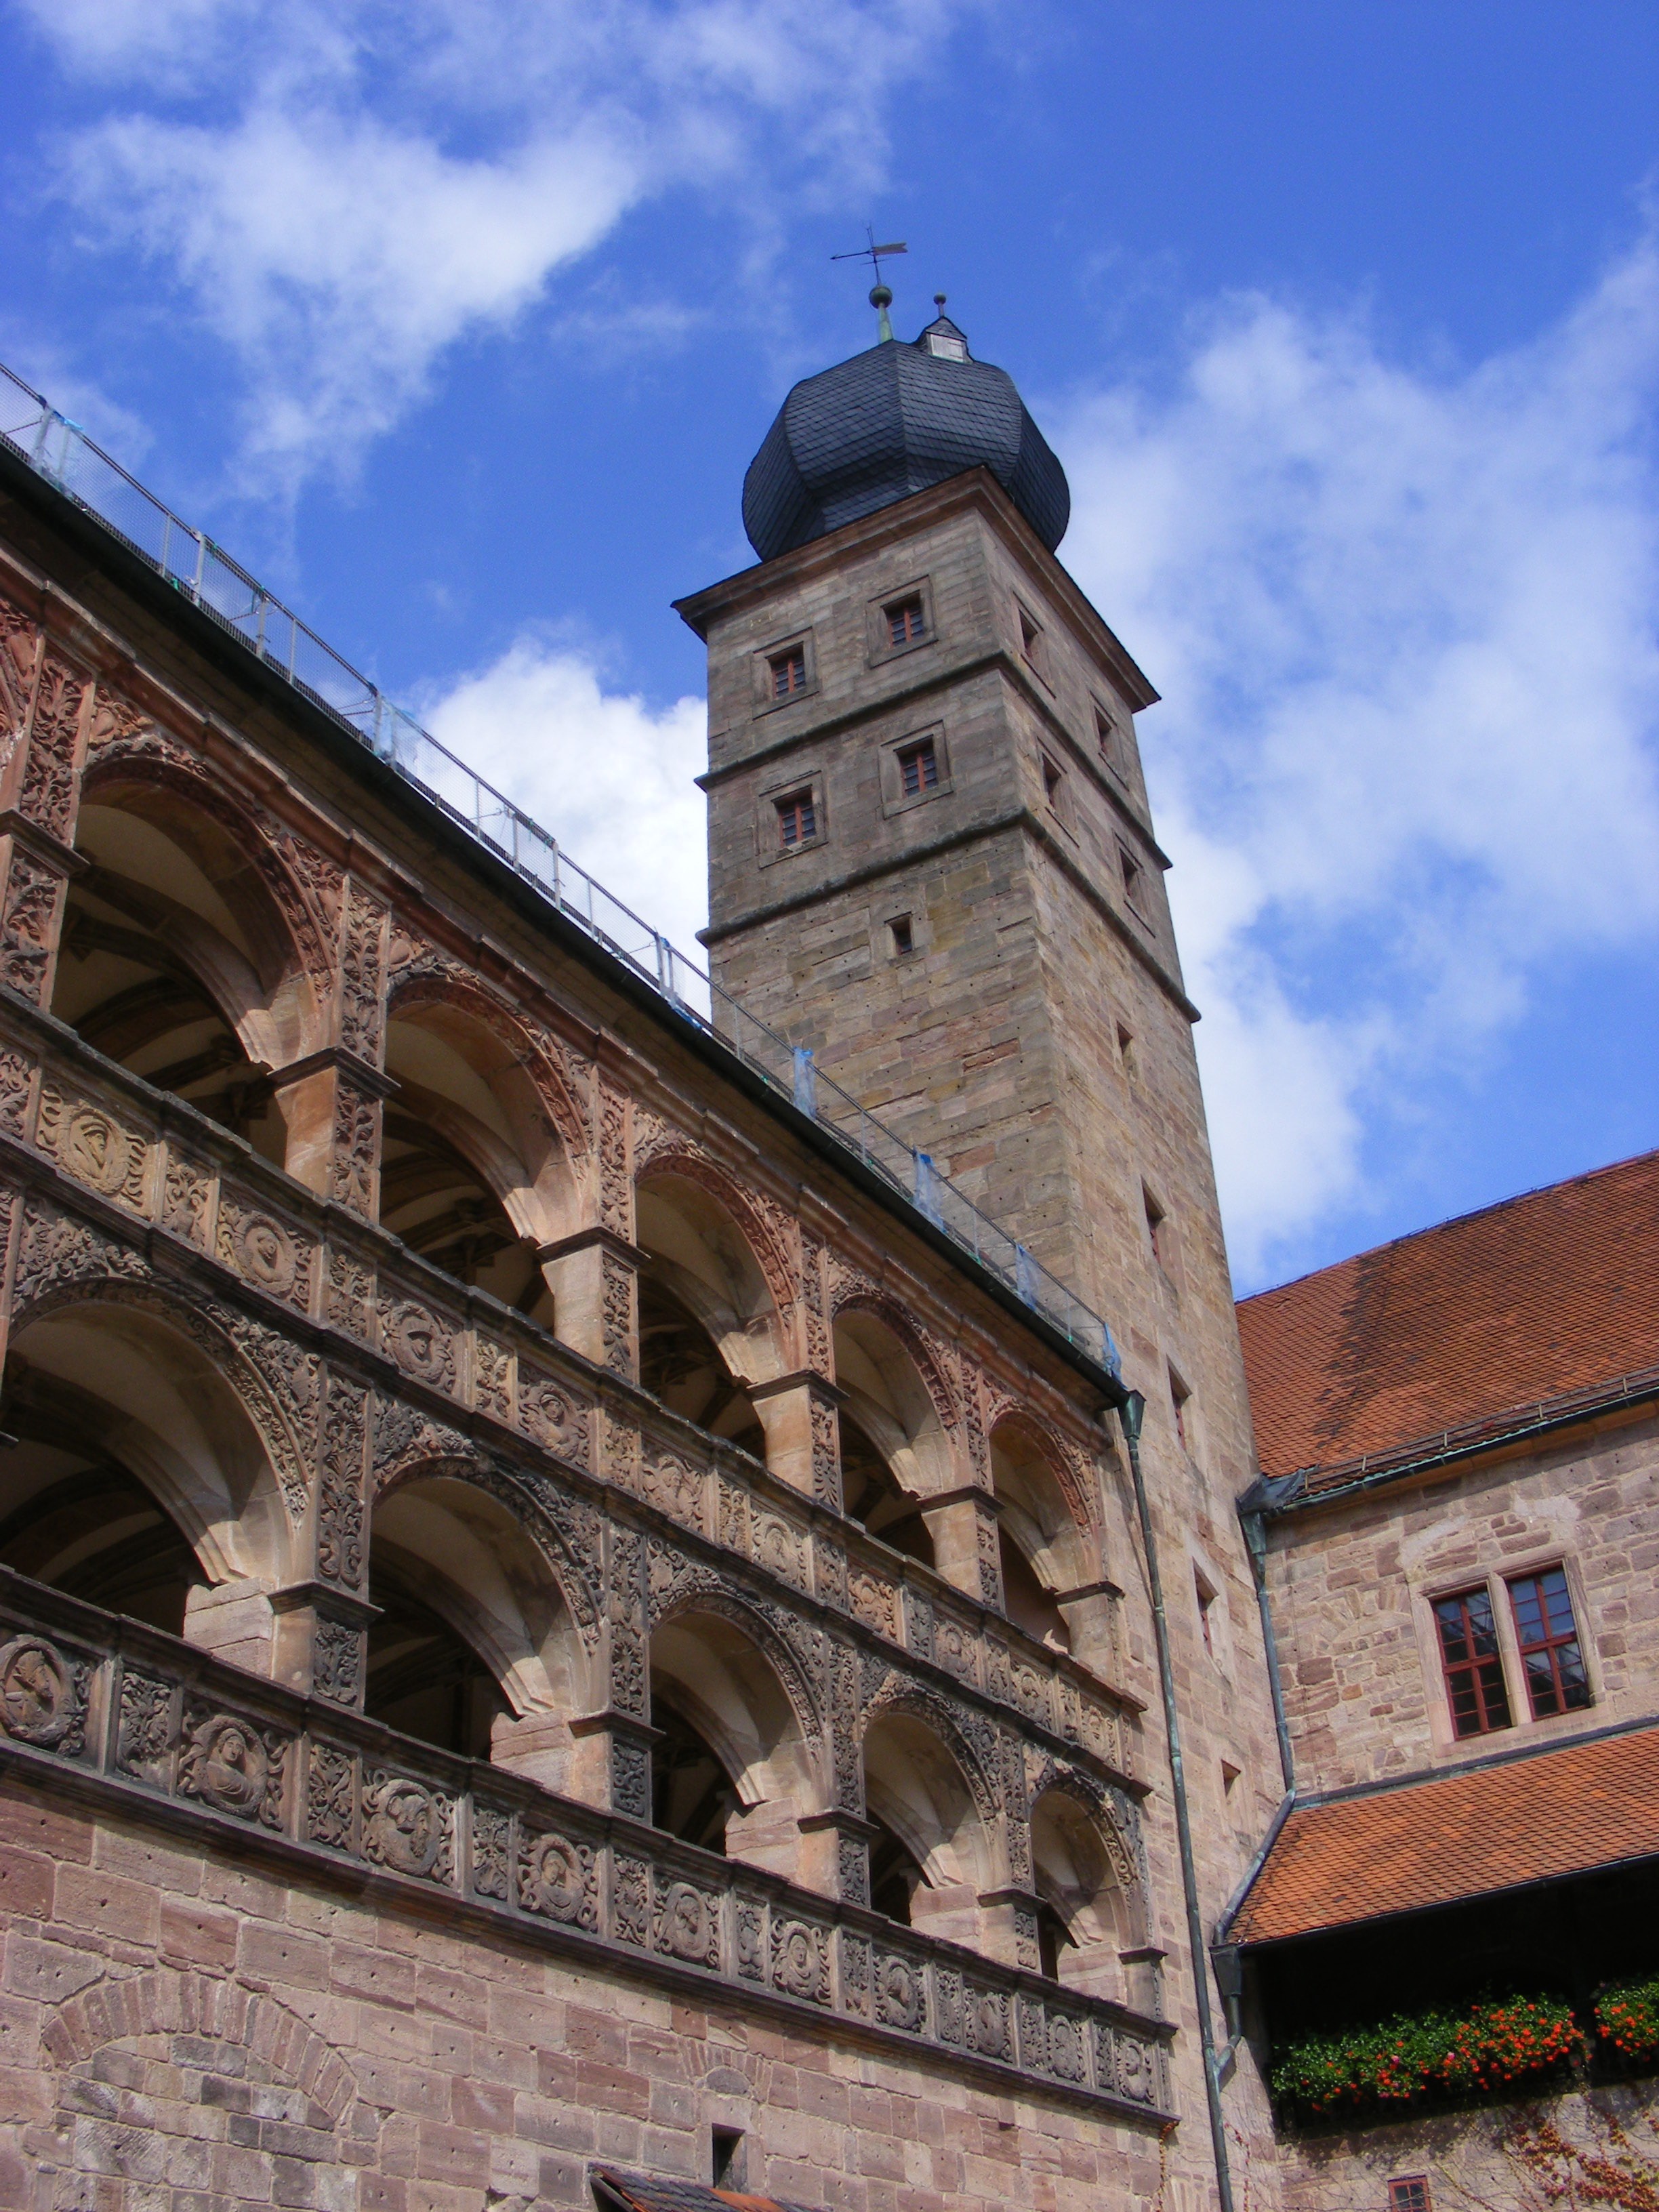
cloud, architecture, sky, town, building, summer, tower, castle, landmark, facade, blue, church, place of worship, bell tower, clouds, monastery, historically, kulmbach, ancient history, plassenburg castle